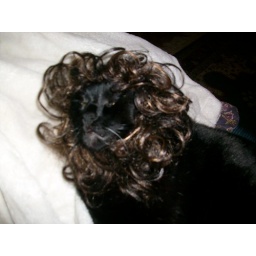
They say there is a little lion in every cat